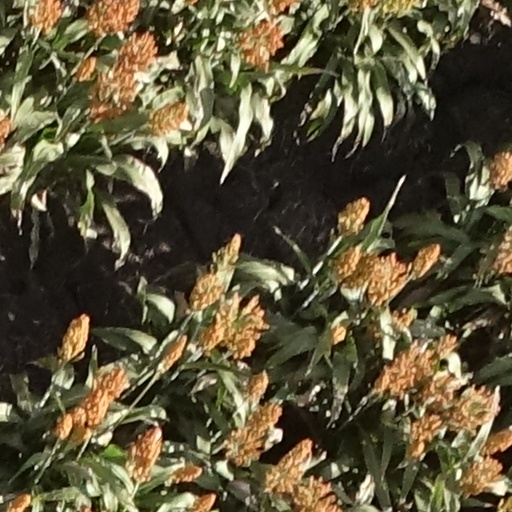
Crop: sorghum